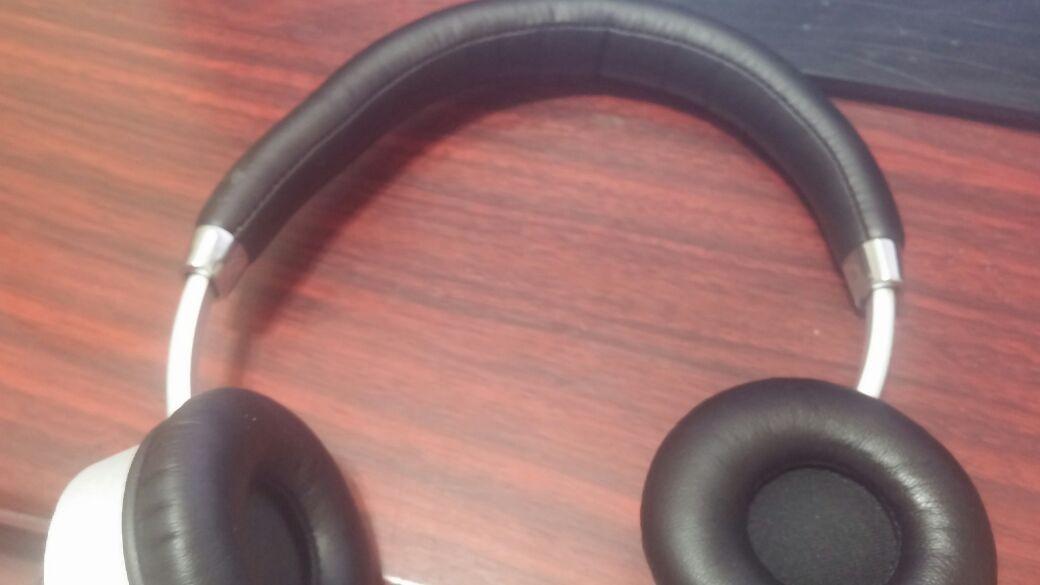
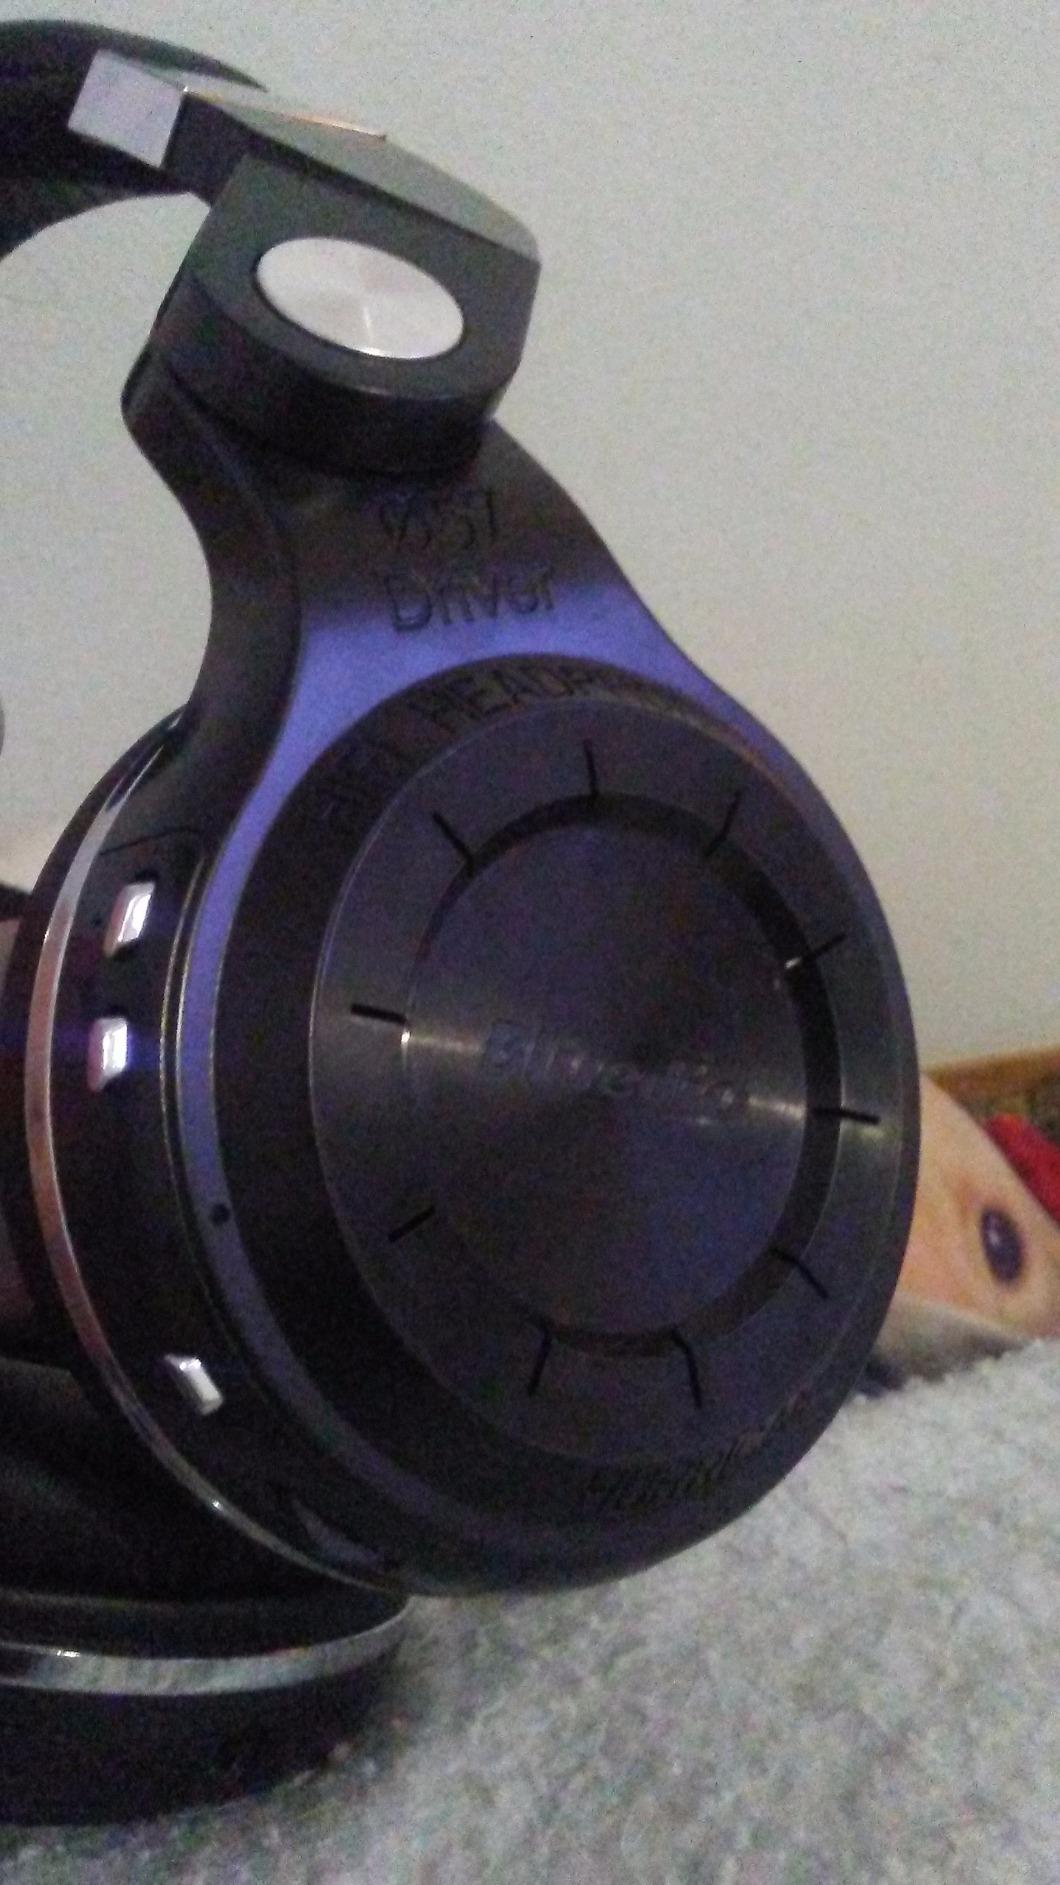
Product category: headphones
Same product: no